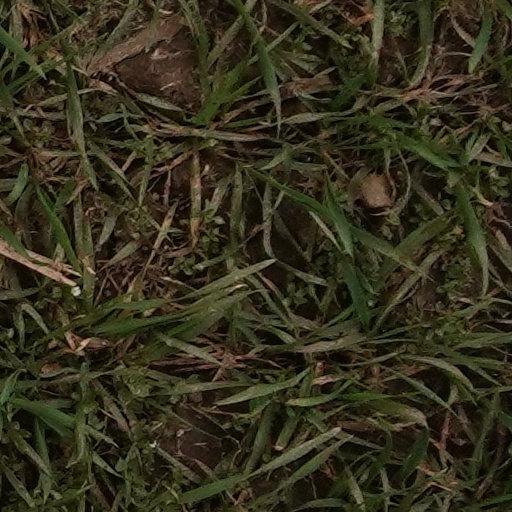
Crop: wheat